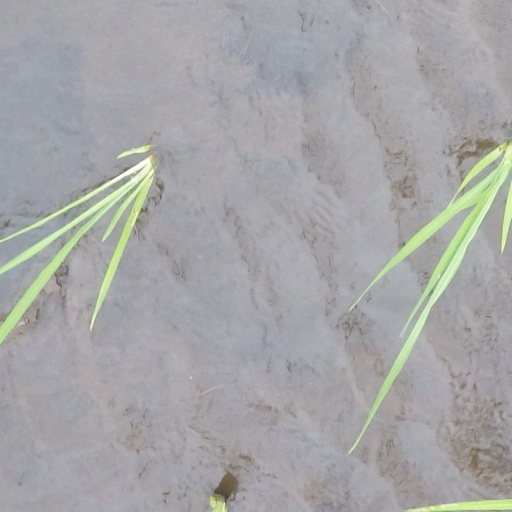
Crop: rice